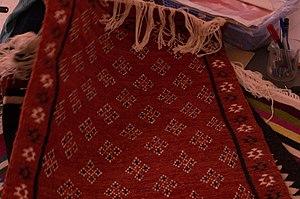
Tapis de Timimoun en Algérie, patrimoine culturel racontant l'histoire du Gourara. un patrimoine qui te transmet de mère en fille mais se perds pour manque de moyens. des associations tentent de le réanimer en offrant ateliers et matières premières en plus des recherches portant sur les motifs et modèles répertoriés à travers des livres ou le Musée d'Alger This is an image of ""African people at work"" from Algeria"
Timimoun est une commune de la wilaya d'Adrar en Algérie. Située entre le Grand Erg Occidental, au Nord, et le plateau du Tademaït, au Sud, elle est la principale oasis de la région du Gourara.